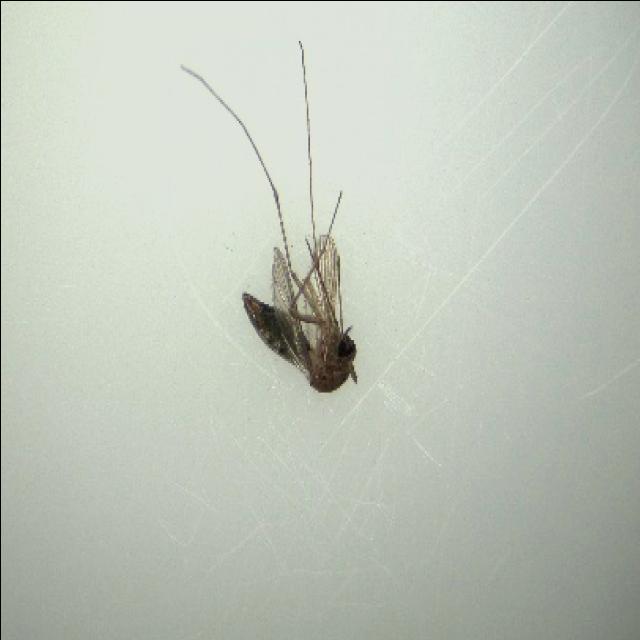
Species: culex_tritaeniorhynchus